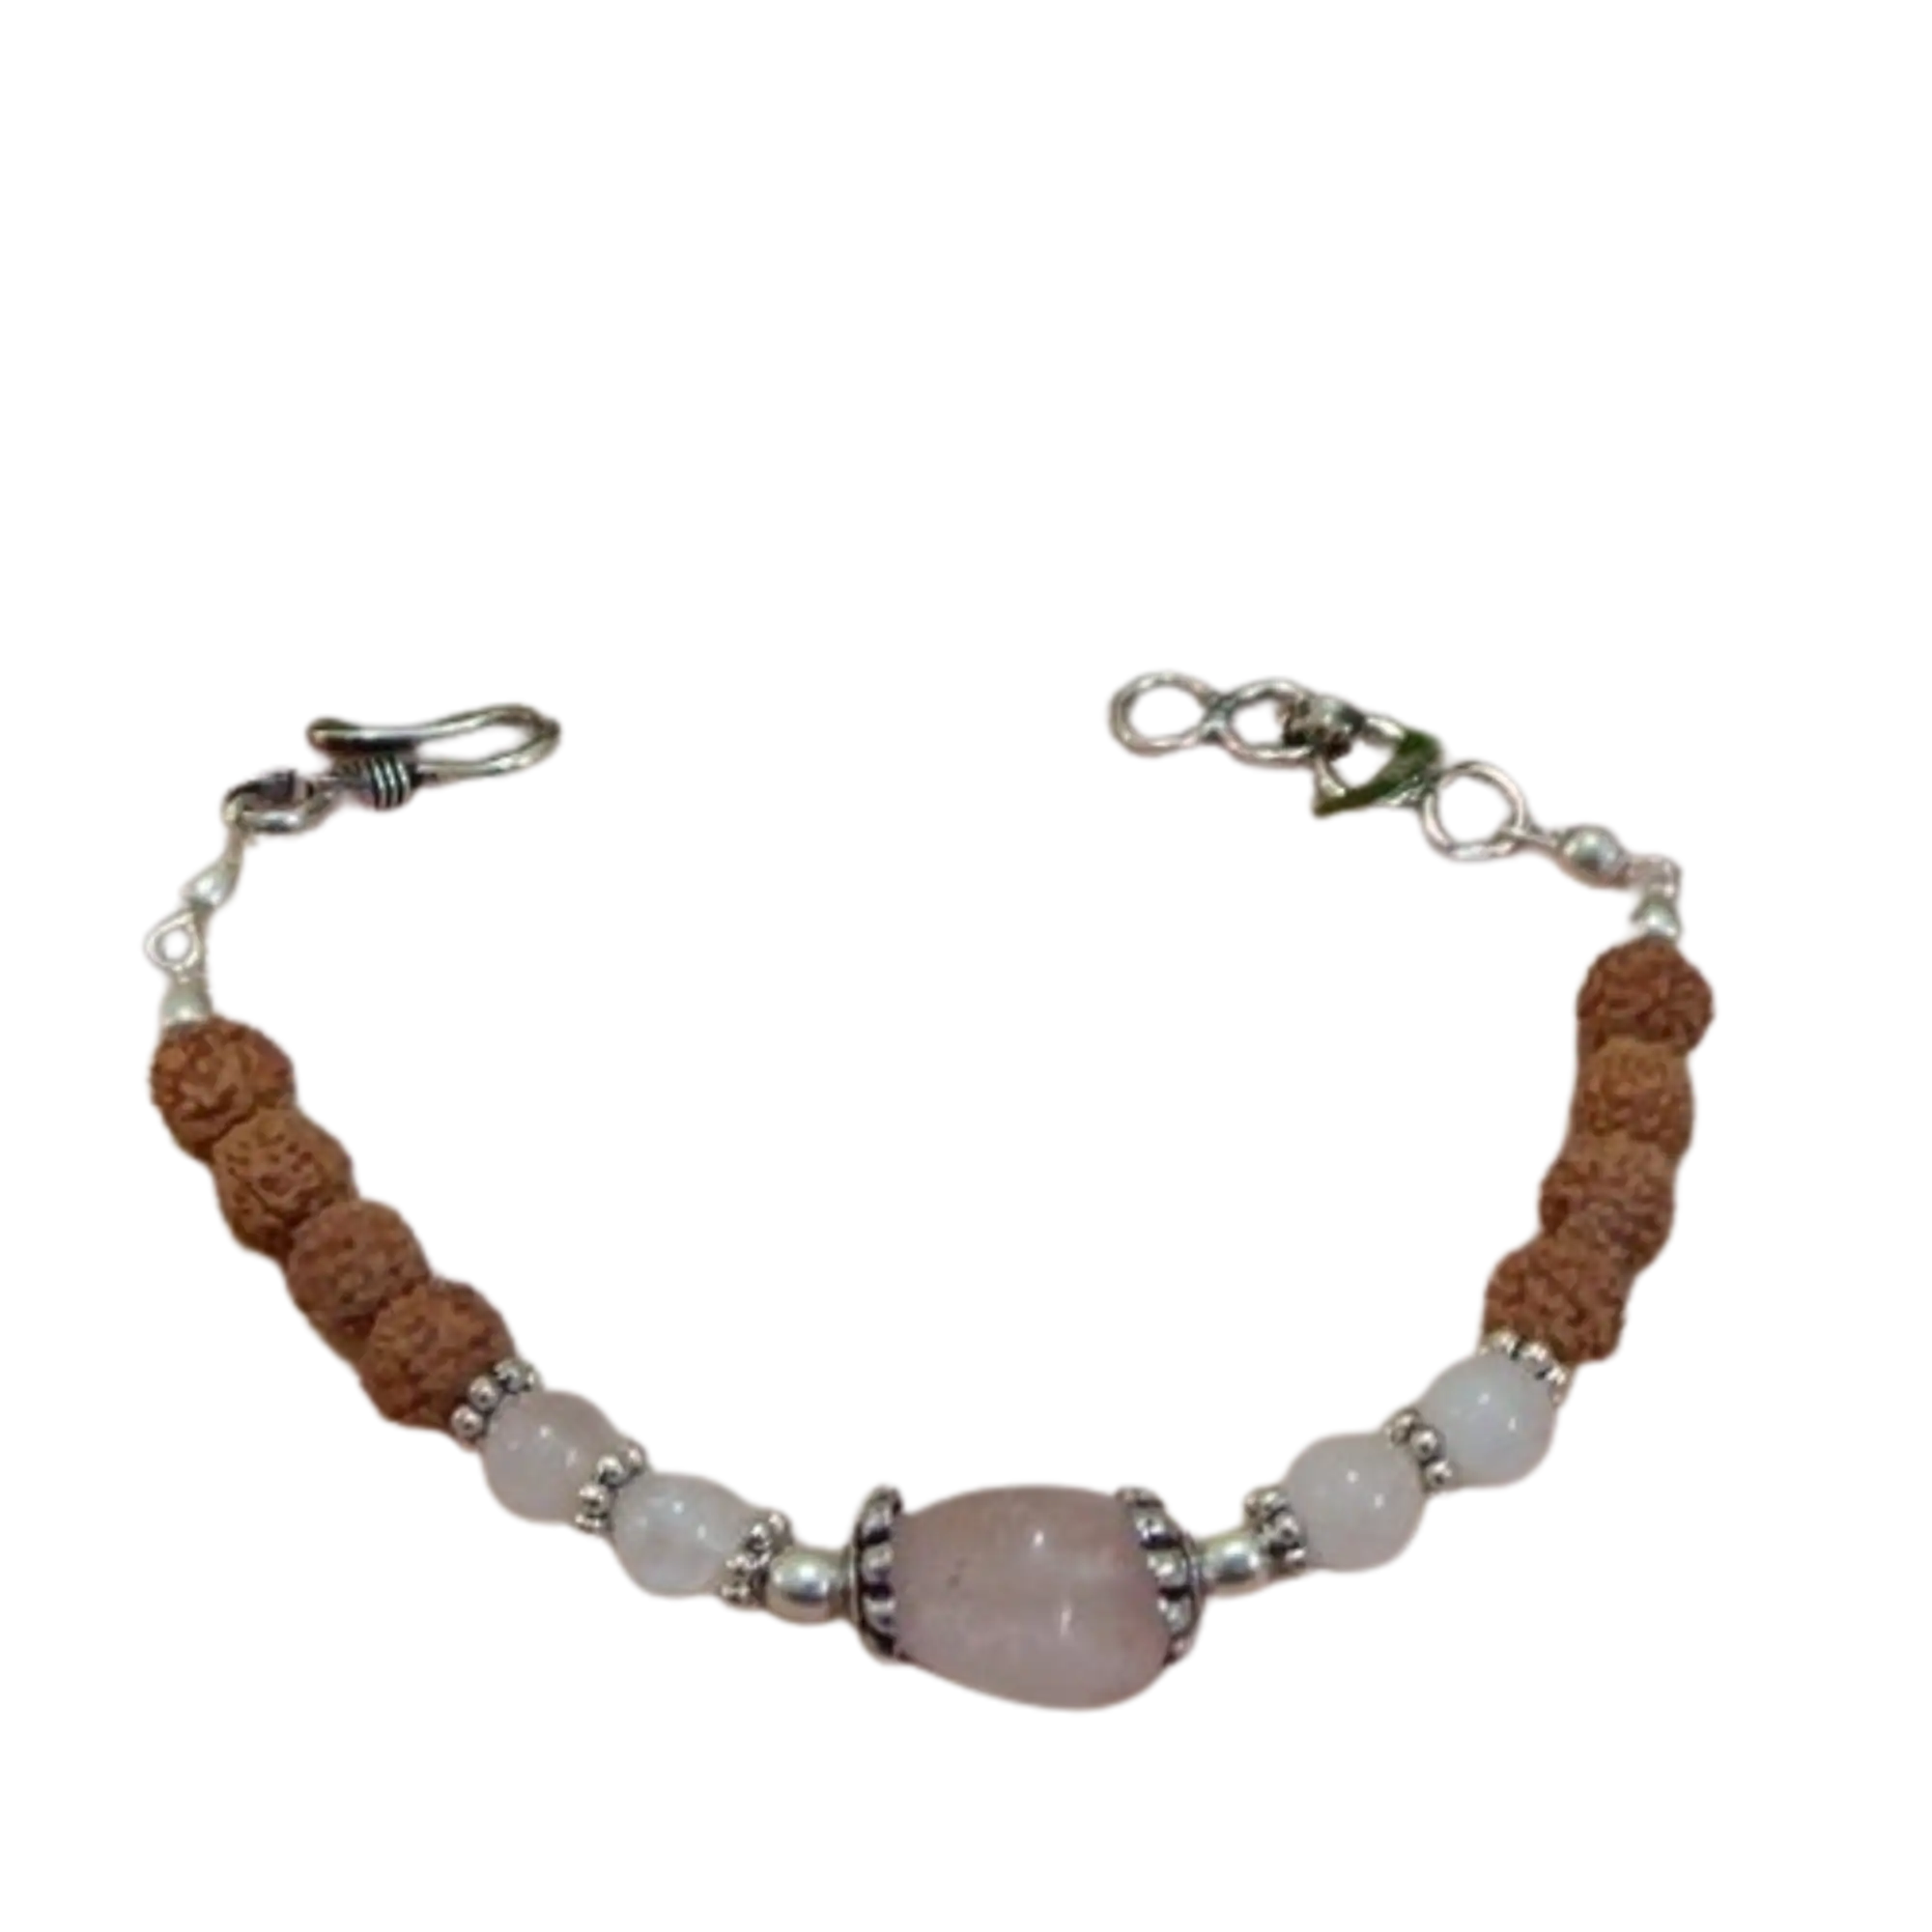
Jaya Vision Enterprises Gemstone Rose Quartz & Rudraksha Beads Bracelet
Type: Bracelets
Brand: JAYA VISION ENTERPRISES
Price: Rs. 470
 Rose Quartz Bracelet for Heart Chakra.Rose Quartz Tumble Rose Quartz Beads,and Rudraksha beads with Copper metal beads with Silver Polish.Rose Quartz activates and balance heart chakra. It is important for emotional healing & balance, increasing positive energy, reducing stress and increasing self confidence.Helps in Alzheimer's diseases,  Fatigue,  Infertility, Kidneys, Lungs, Migraine, Neck, Pain, PTSD, Shingles, Skin.